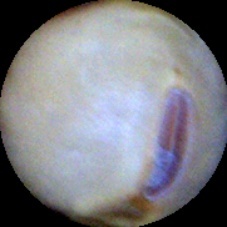
Label: Intact